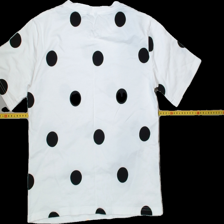
View: back
Type: T-shirt
Category: Ladies
Brand: Lindex
Colors: Multicolor
Material: 100%  cotton
Pattern: Dots
Cut: Loose, C-collar
Size: S
Season: All
Trend: No trend
Stains: No
Price range: 50-100
Recommended usage: Reuse